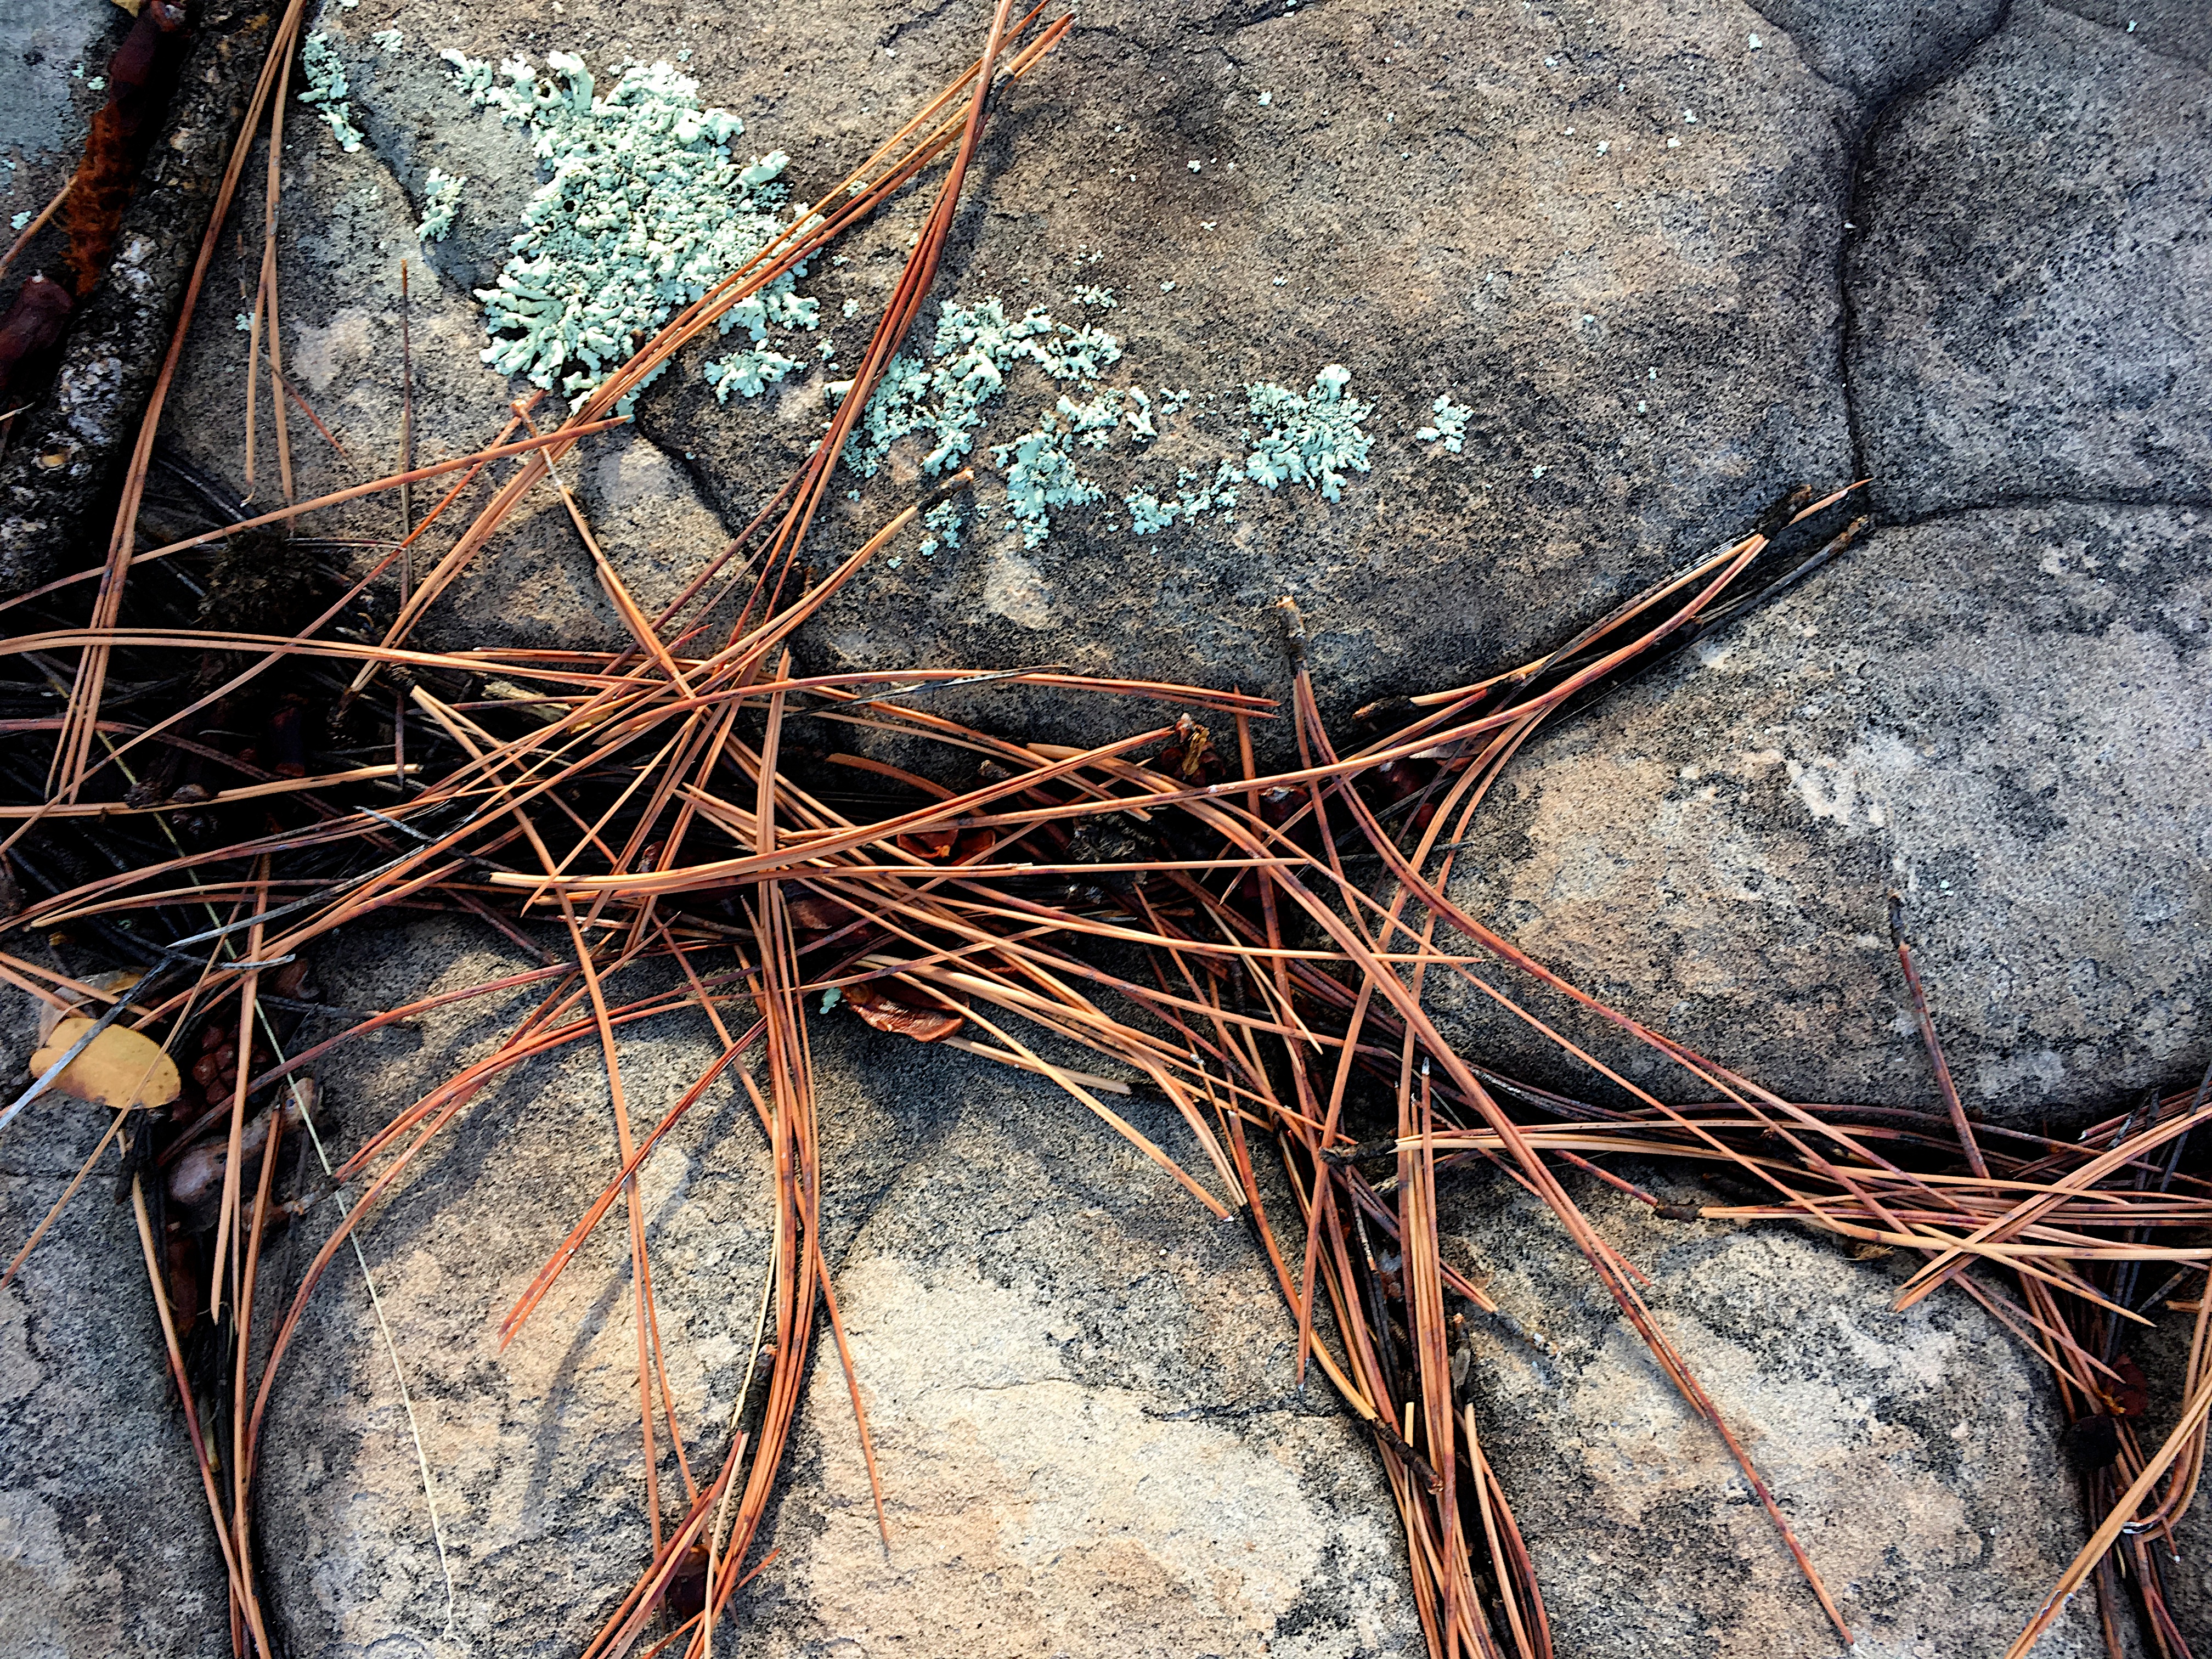
tree, nature, rock, branch, plant, wood, texture, leaf, trunk, rust, autumn, soil, material, root, woody plant